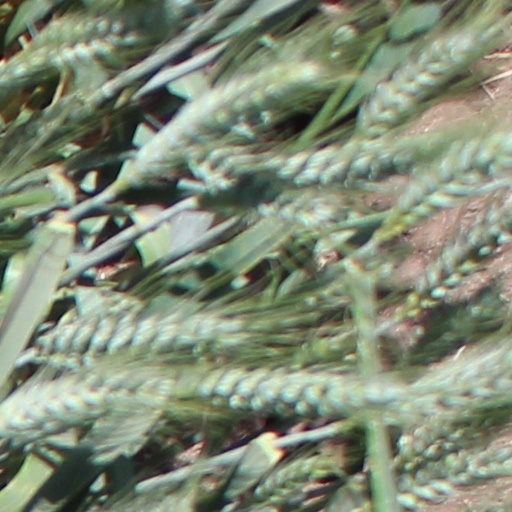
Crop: wheat